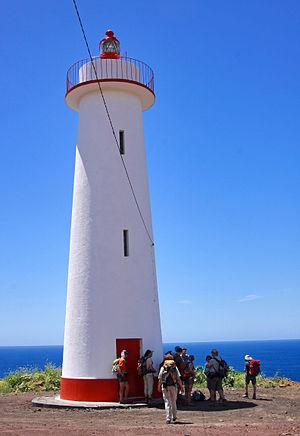
Le phare de Vale Formoso est un phare situé sur les falaises du littoral sud-ouest de la freguesia de Capelo dans la municipalité d'Horta, sur l'île de Faial.